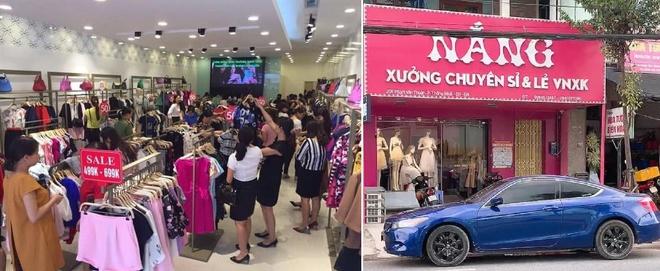
có một chiếc ô tô màu xanh đang đỗ ở trước cửa tiệm trong bức ảnh phía bên phải